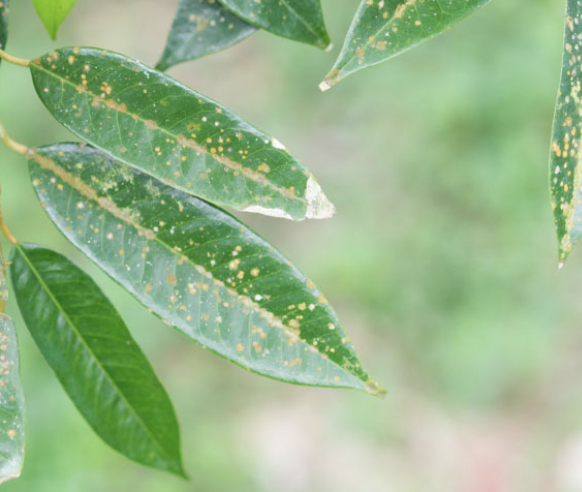
Label: pink_disease